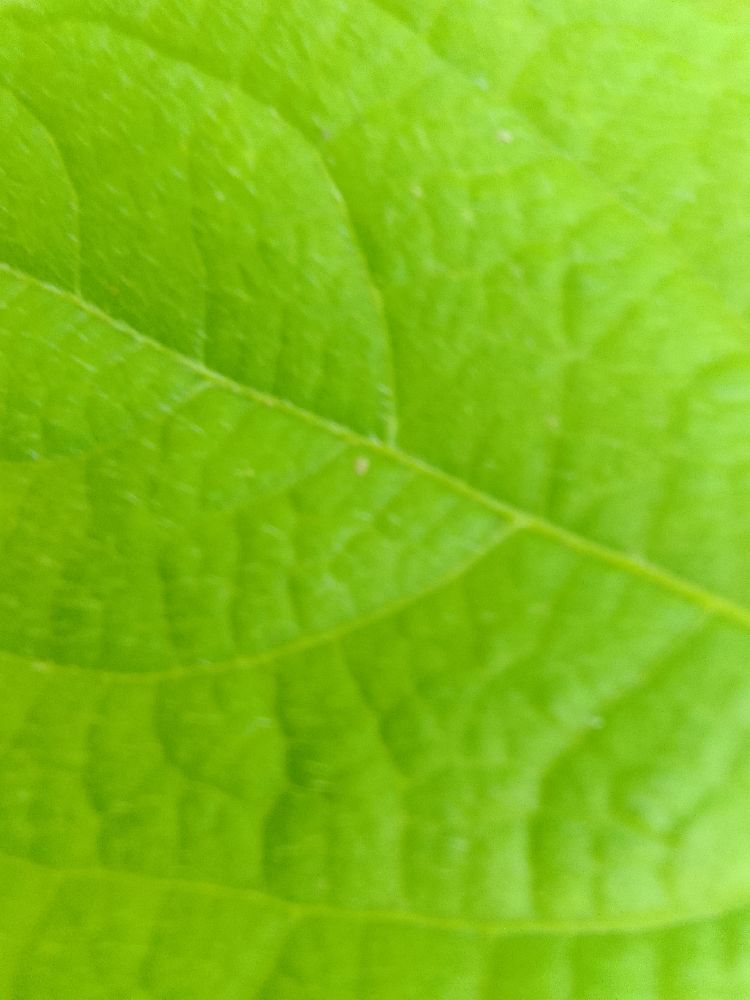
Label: healthy